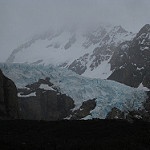
Scene: Outdoor